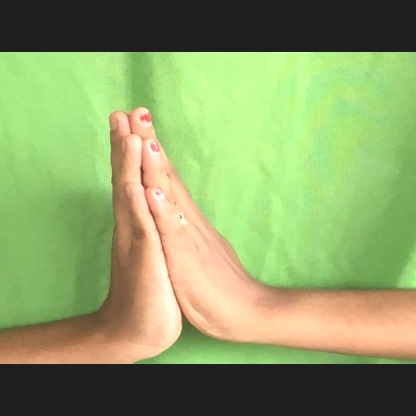
Mudra: Anjali